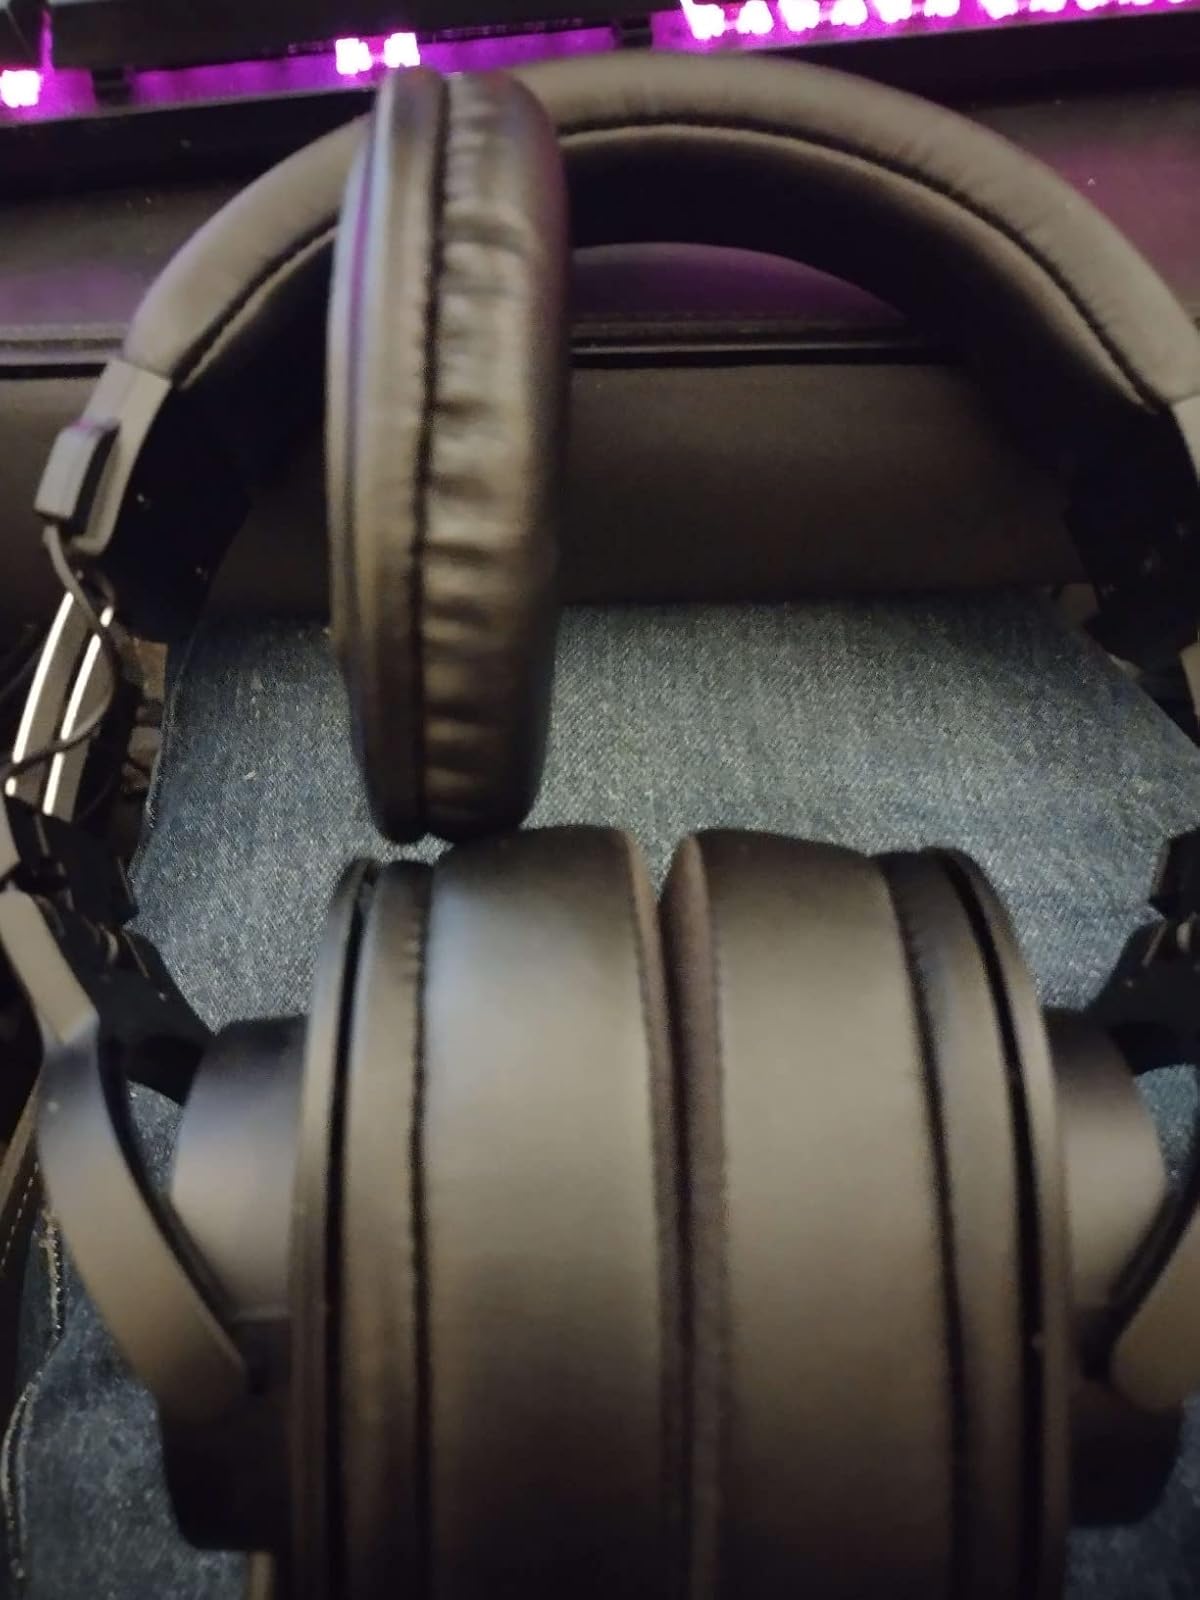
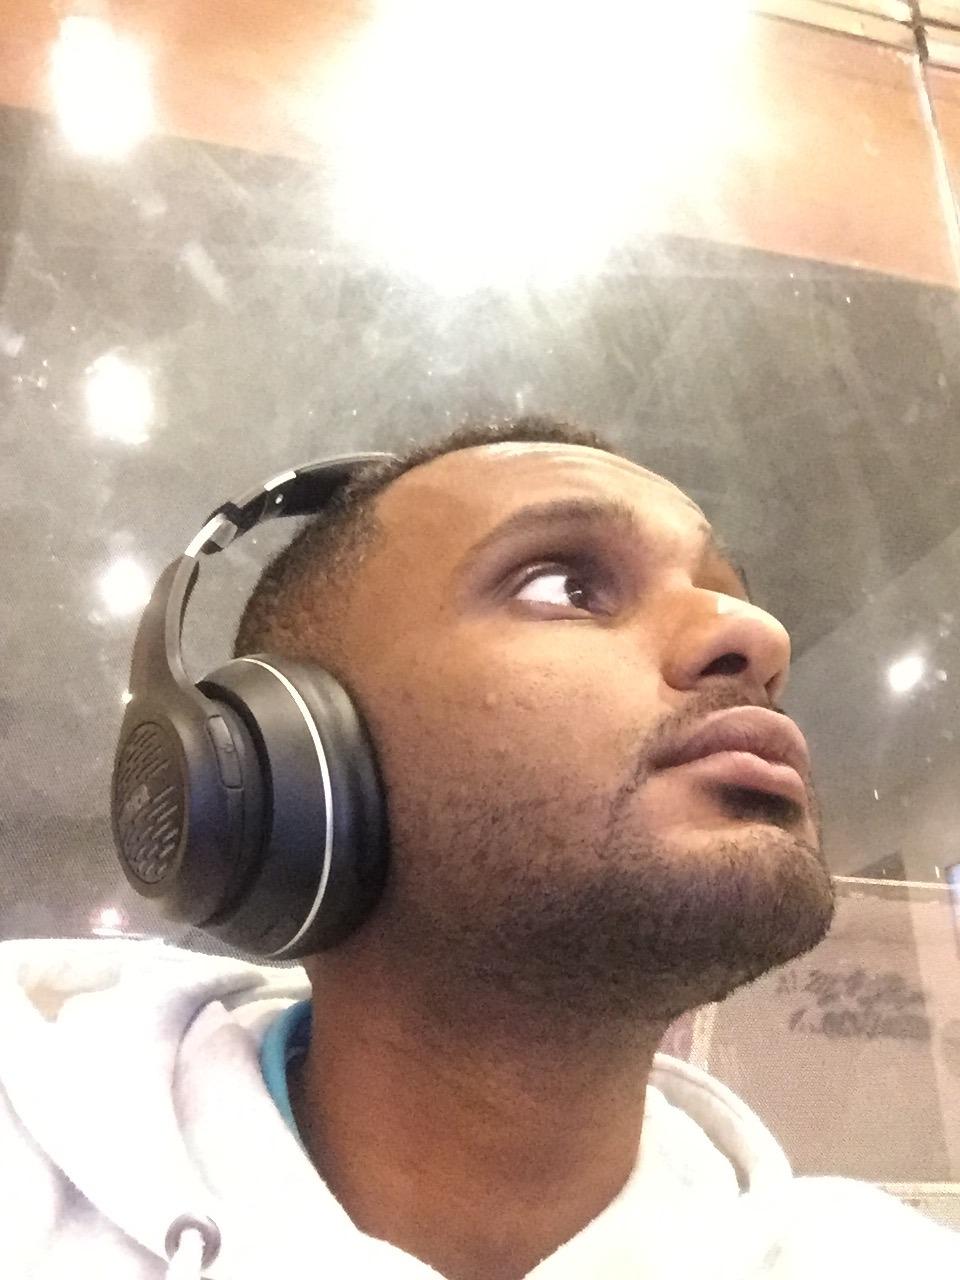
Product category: headphones
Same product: no